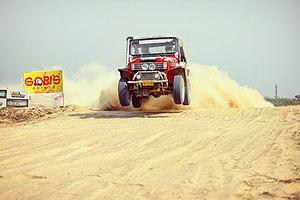
Gwadar est une ville portuaire pakistanaise de la province du Baloutchistan, située sur la péninsule du même nom, en mer d'Arabie, à 70 kilomètres de la frontière iranienne à l'ouest et à 460 kilomètres de Karachi à l'est. Gwadar fut une possession du sultanat d'Oman jusqu'en 1958, avant d'être cédée au Pakistan.